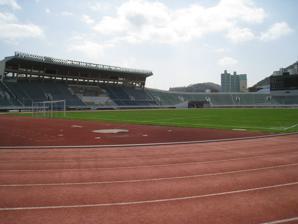
Building: Busan Gudeok Stadium
Country: South Korea
Year built: 1928
Stadium in Busan, South Korea Gudeok Stadium Former names Busan Municipal Stadium Location 57, Mangyang-ro, Seo-gu , Busan , South Korea Coordinates 35°06′59″N 129°00′52″E / 35.116495°N 129.01449°E / 35.116495; 129.01449 Owner Busan Metropolitan City Hall Operator Busan Sports Facility Management Capacity 12,349 Surface Natural grass Construction Opened 26 September 1928 Renovated 1973 Tenants Busan IPark (1983–2002, 2016–2021, 2023–present) Busan Transportation Corporation (2006–2021, 2023–present) Busan Gudeok Stadium Hangul 부산 구덕 운동장 Hanja 釜山九德運動場 Revised Romanization Busan Gudeong Undongjang McCune–Reischauer Pusan Kudŏng Undongjang The Busan Gudeok Stadium ( Korean : 부산 구덕 운동장 ) is a multi-purpose stadium in Busan , South Korea. The stadium is used mostly for football matches and can accommodate 12,349 spectators. The venue opened in September 1928 as Busan Municipal Stadium ( 부산 공설 운동장 ). During the 1988 Summer Olympics , it hosted some of the football matches. It was also the main venue for the 1997 East Asian Games , hosting the opening and closing ceremonies, as well as the athletics and football competitions. Football club Busan IPark played their home games at the venue between 1983 and 2002. Additionally, Busan Transport Corporation have played their home games at the venue since 2006. History 1959 crowd crush On 17 July 1959, 67 people died after heavy rains caused a crowd to rush into a narrow entrance. 1988 Summer Olympics During the 1988 Summer Olympics , held in Seoul , eight football games took place at the Gudeok stadium, including all three of South Korea 's matches and one semi-final match. 180 players accompanied by 72 officials from nine countries competed for eleven days (17–27 September), attracting a total of 146,320 spectators or 18,290 on average per day. A total of 675 million won was spent on the stadium before the tournament to improve the electronic scoreboard and other facilities. Date Team 1 Result Team 2 Round Attendance 17 September 1988 West Germany 3–0 China Group A 24,000 18 September 1988 South Korea 0–0 Soviet Union Group C 30,000 19 September 1988 West Germany 4–1 Tunisia Group A 14,000 20 September 1988 South Korea 0–0 United States Group C 22,000 21 September 1988 Tunisia 0–0 China Group A 17,000 22 September 1988 Argentina 2–1 South Korea Group C 30,000 25 September 1988 Soviet Union 3–0 Australia Quarter-final 5,000 27 September 1988 Soviet Union 3–2 ( a.e.t. ) Italy Semi-final 10,000 References